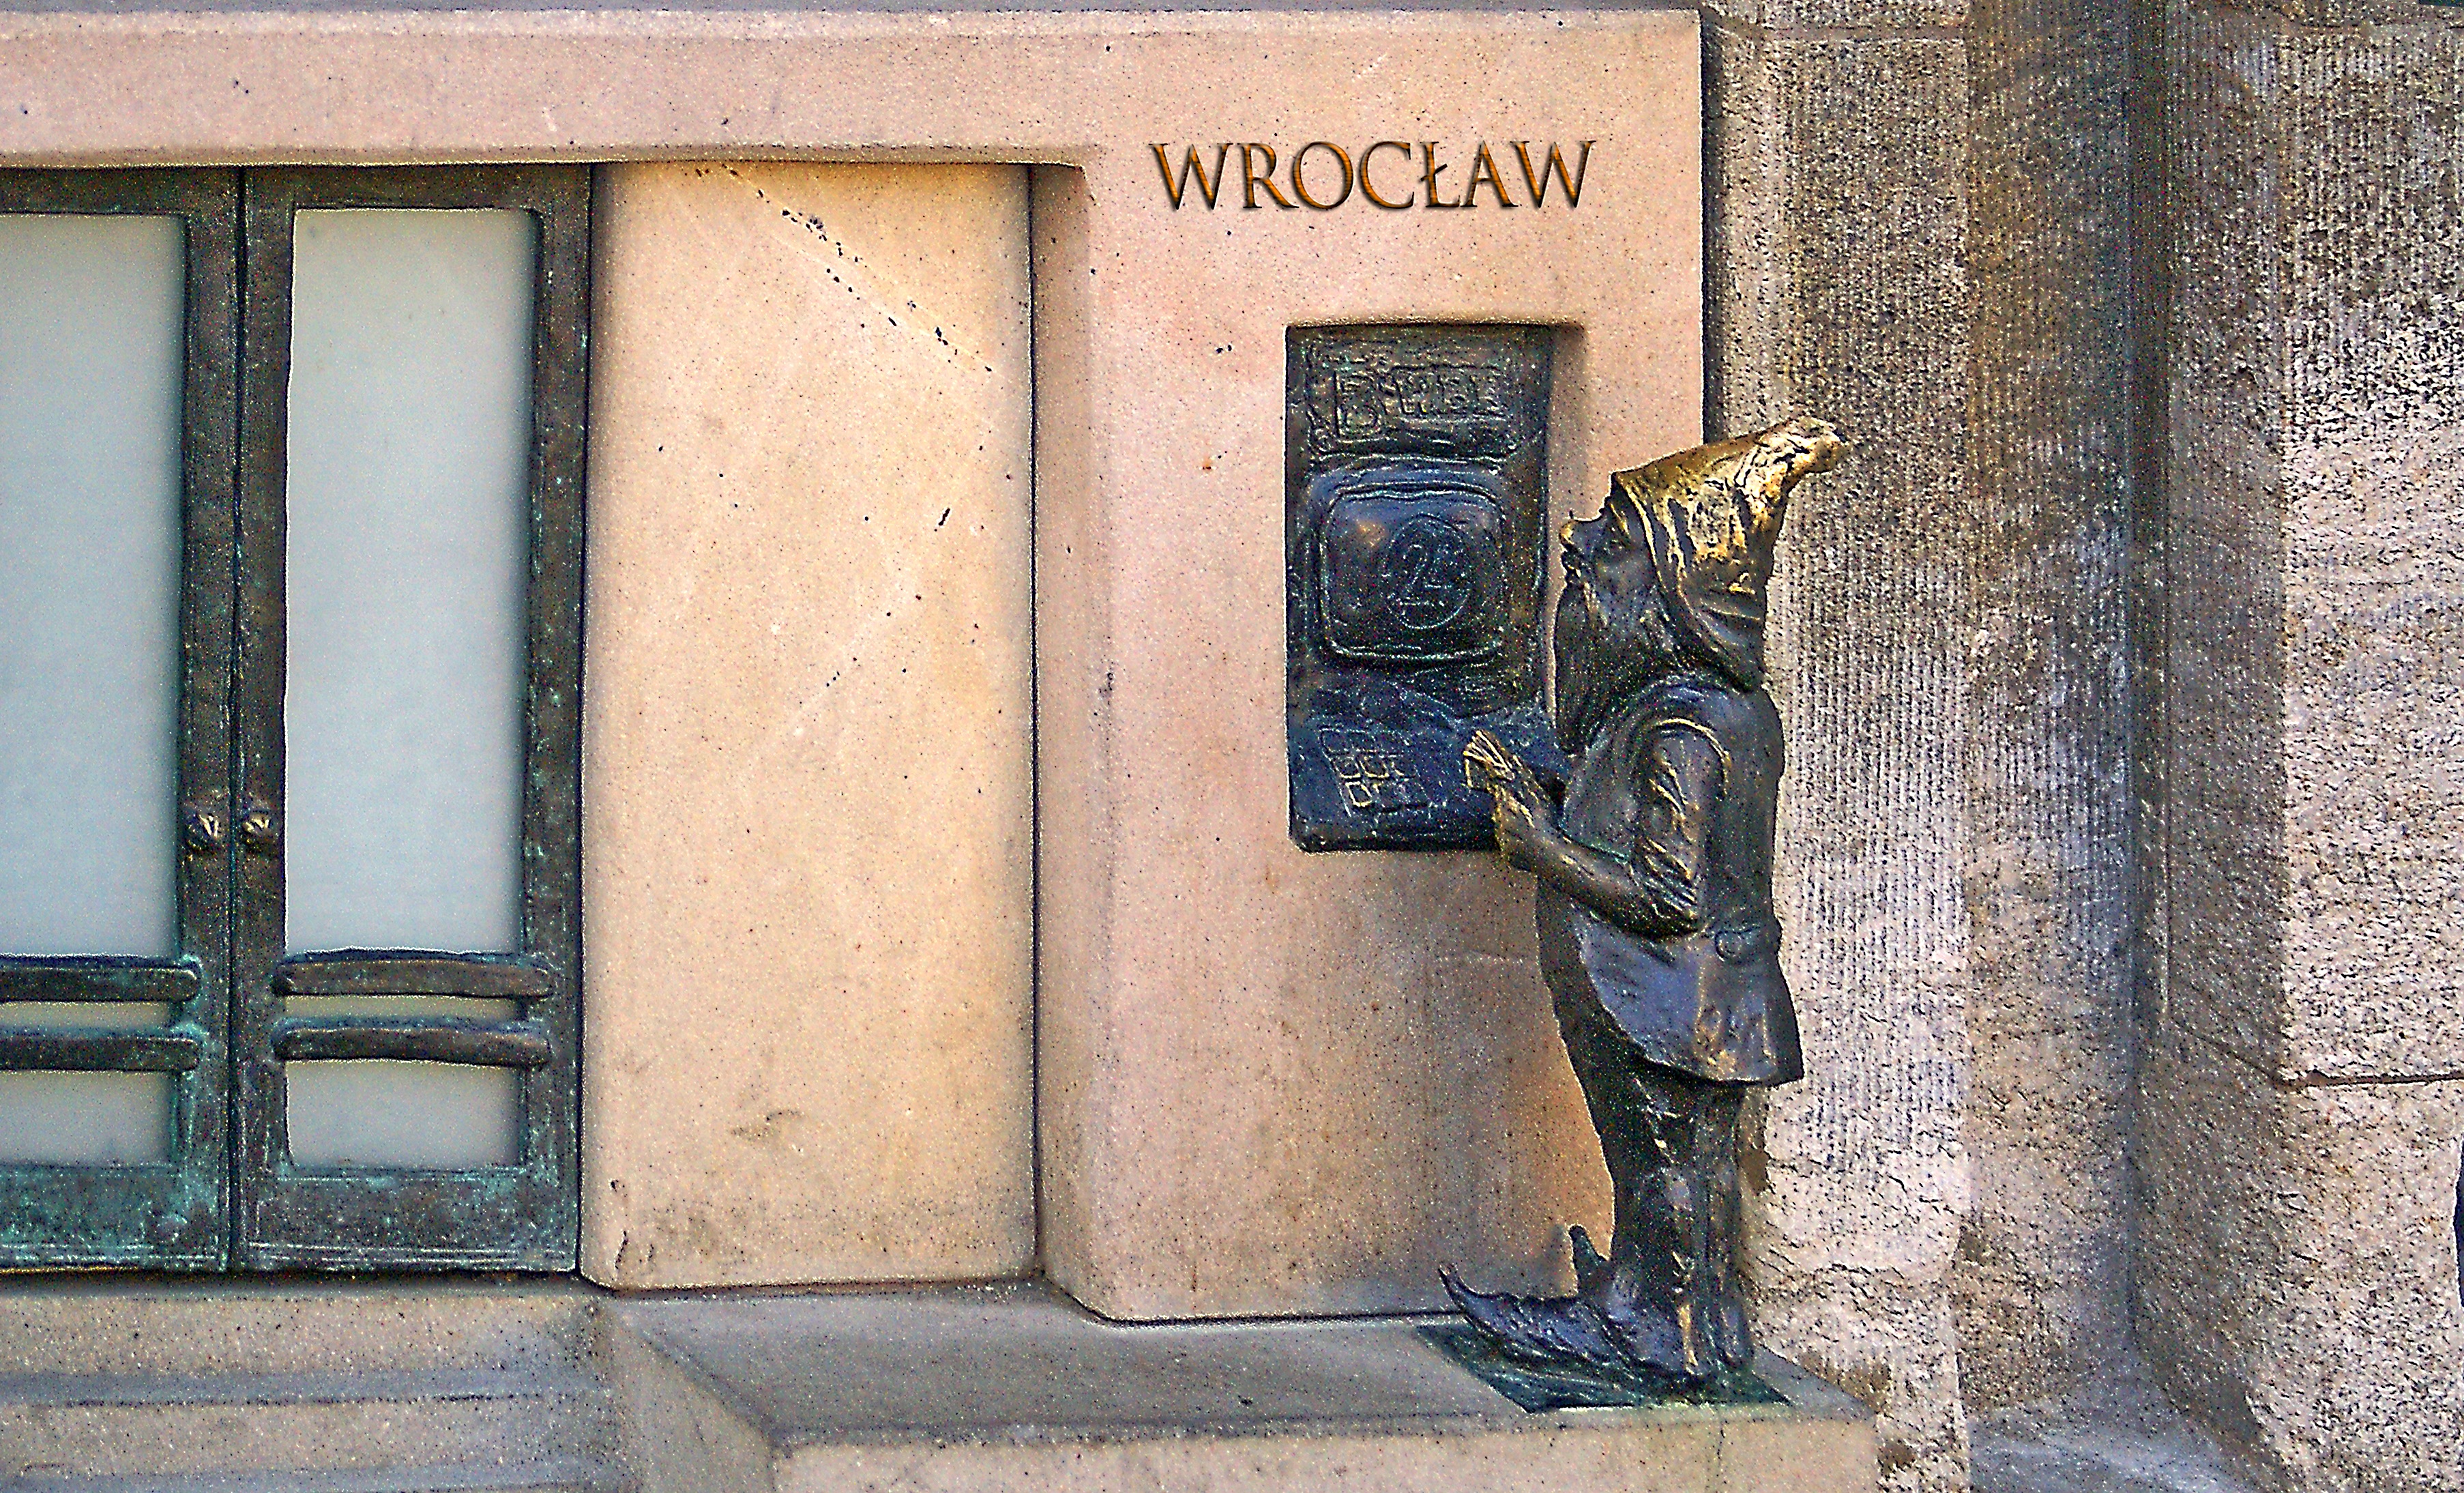
man, road, street, window, wall, guy, decoration, symbol, color, blue, door, ornament, art, history, gnome, stylish, humorous, facades, the door, wroc aw, the figurine, the silhouette, urban area, wroc aw market, ancient history, krasnal